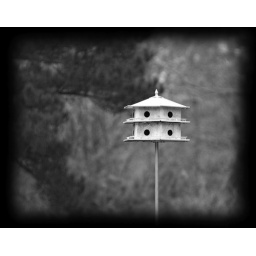
Playing in actions. Soft edge and my own black and white treatment.